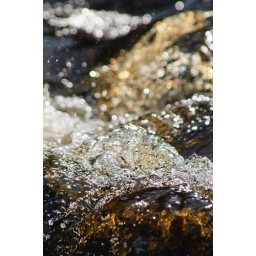
I think the brown colour from the peat in the water helps bring out the shapes and details in the water.